Marimba

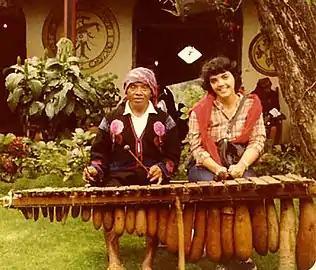
Folk marimba with gourds, Highland Guatemala

Part of the key to the marimba's rich sound are its resonators. These are tubes (usually aluminum) that hang below each bar.